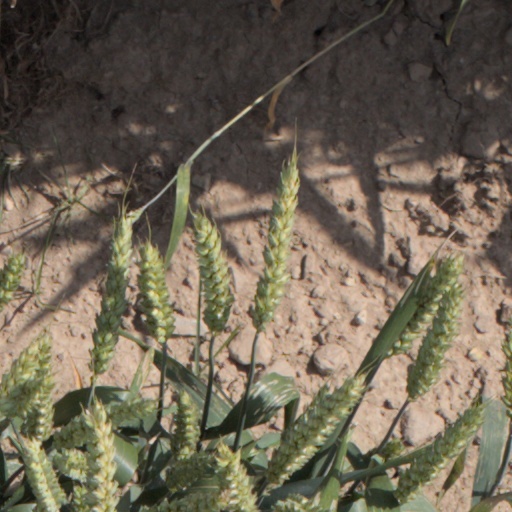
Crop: wheat